Covehithe

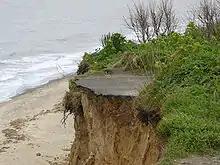
Eroded road running from the church

The coastal cliffs at Covehithe are formed of glacial sands and other deposits. Loose and unconsolidated, they erode rapidly, currently at around 4.5 metres a year, although Environment Agency studies found that had been lost between 1992 and 2006 at a rate of a year. The main part of the settlement at Covehithe, around 250 metres from the current shoreline, is expected to be lost to erosion by 2110, possibly even by 2040. Any future attempts to protect Covehithe are thought to be unsustainable, and would likely increase erosion rates at the larger settlement of Southwold to the south.